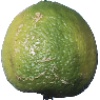
Label: limes